Livingstone Tower

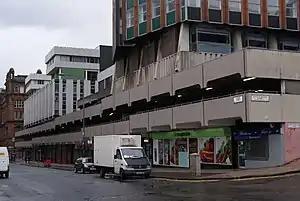
The base of the tower along George Street shows the larger development it forms part of. The McCance and Collins Buildings are to the rear of the picture

The building is located within the John Anderson Campus of the University of Strathclyde. It is part of a mixed-use development which includes the University's own McCance and Collins Buildings, a two-storey sub-surface NCP car park, and a row of retail units at street level on George Street. There is also private car parking for Glasgow City Council.